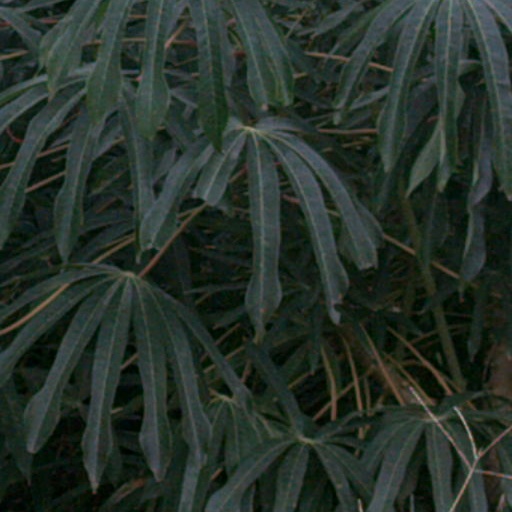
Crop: cassava